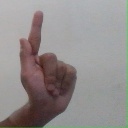
अक्षर: ळ